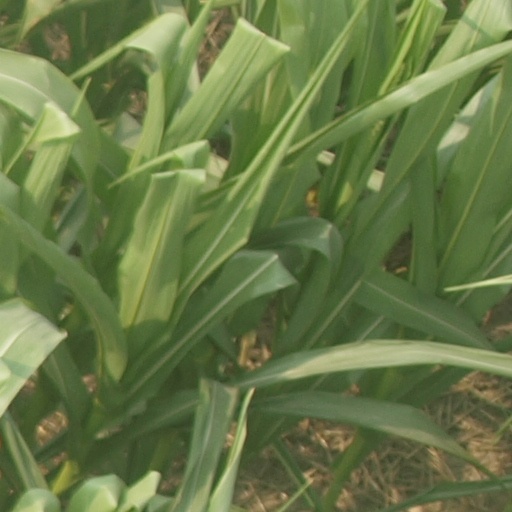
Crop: maize; corn